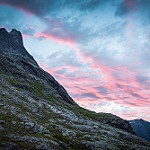
Label: mountain